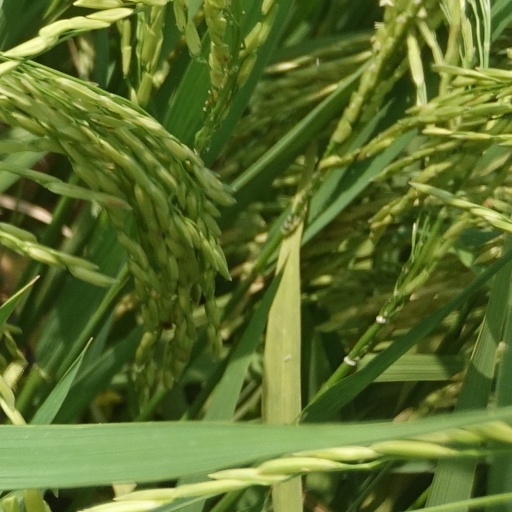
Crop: rice